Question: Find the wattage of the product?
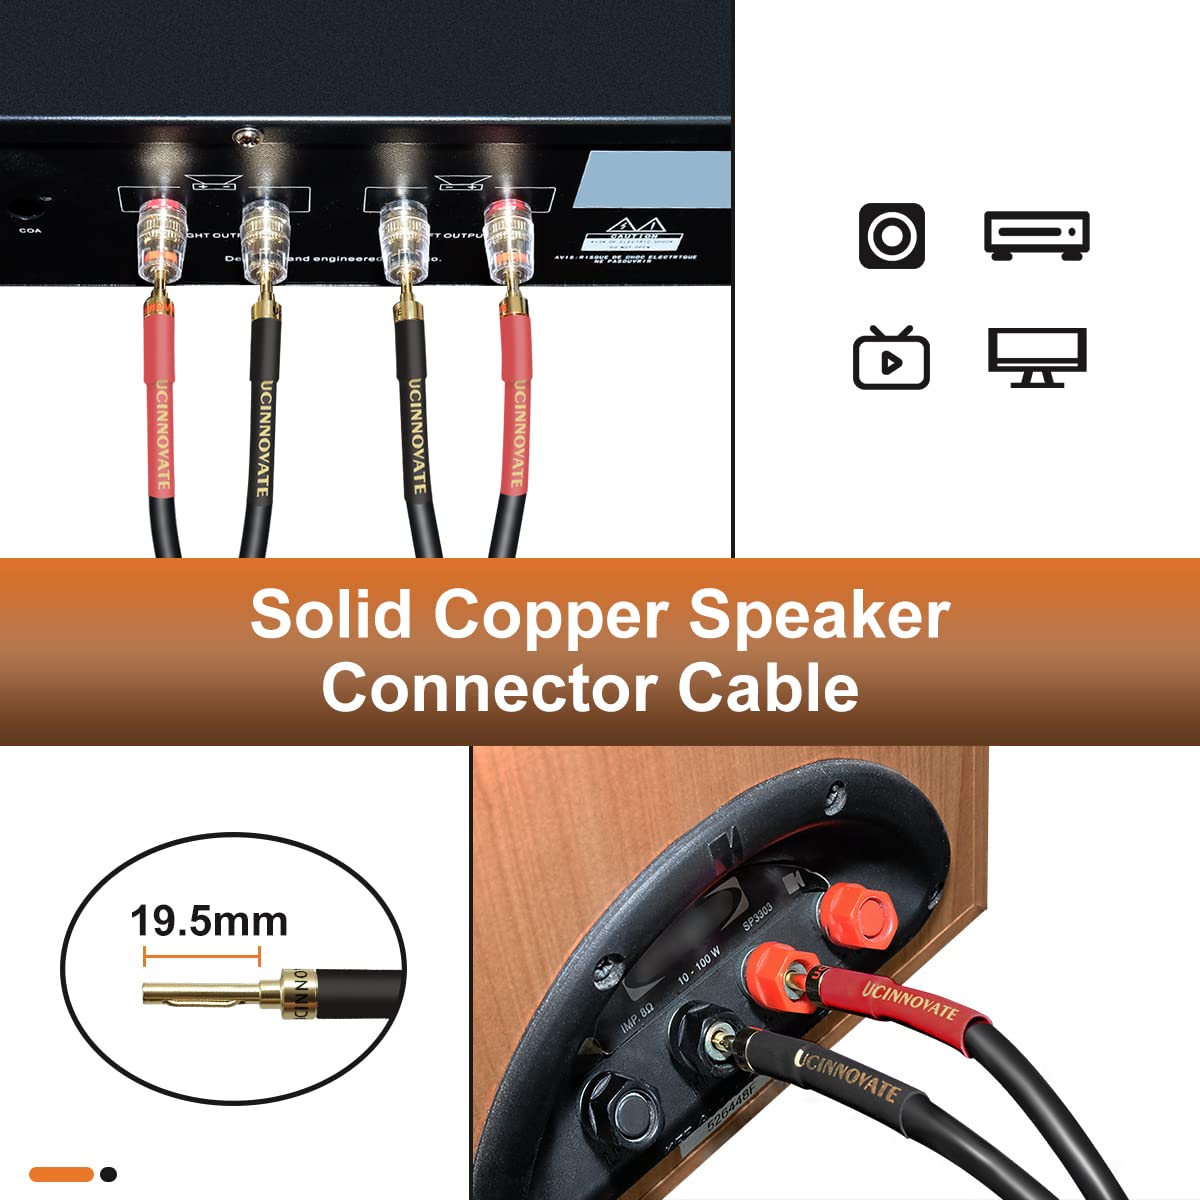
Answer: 100.0 watt